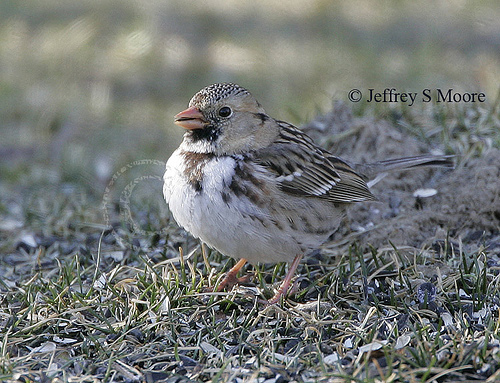
this little bird has a white breast and belly with speckles covering the rest of its body.
this is a bird with a white breast, gray back and an orange beak.
this bird has a white belly and breast, with a brown speckled appearance otherwise.
this bird is light grey on the belly and a darker brown speckled wings and upper side.
white bellied bird with speckled black and gray crown and black throat.
this bird has wings that are brown and has a white belly
this bird has a short pink bill, with white with black spots crown and grey cheek patch, white belly, and gray, white and black primaries and secondaries.
this bird is white and brown in color, with a stubby beak.
this bird has a head that is much smaller than it's body with a white belly and orange bill.
this bird has wings that are grey and has a white belly
Species: Harris Sparrow